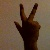
The image shows a hand gesture representing the number 3 in Indian Sign Language.